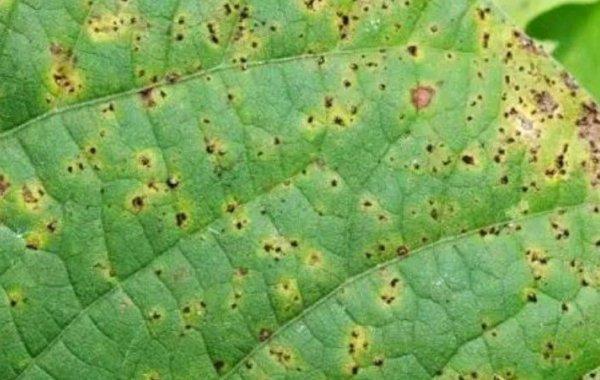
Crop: unknown
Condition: bean_bean_rust